Music of China

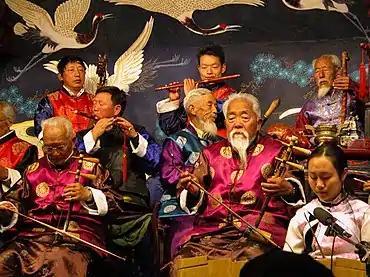
Nakhi musicians

Xinjiang Uyghur Autonomous Region is dominated by Uyghurs, a Turkic people related to other Turkic groups from Central Asia. The Uyghurs' best-known musical form is the On Ikki Muqam, a complex suite of twelve sections related to Uzbek and Tajik forms. These complex symphonies vary wildly between suites in the same muqam, and are built on a seven-note scale. Instruments typically include dap (a drum), dulcimers, fiddles and lutes; performers have some space for personal embellishments, especially in the percussion. The most important performer is Turdi Akhun, who recorded most of the muqams in the 1950s.